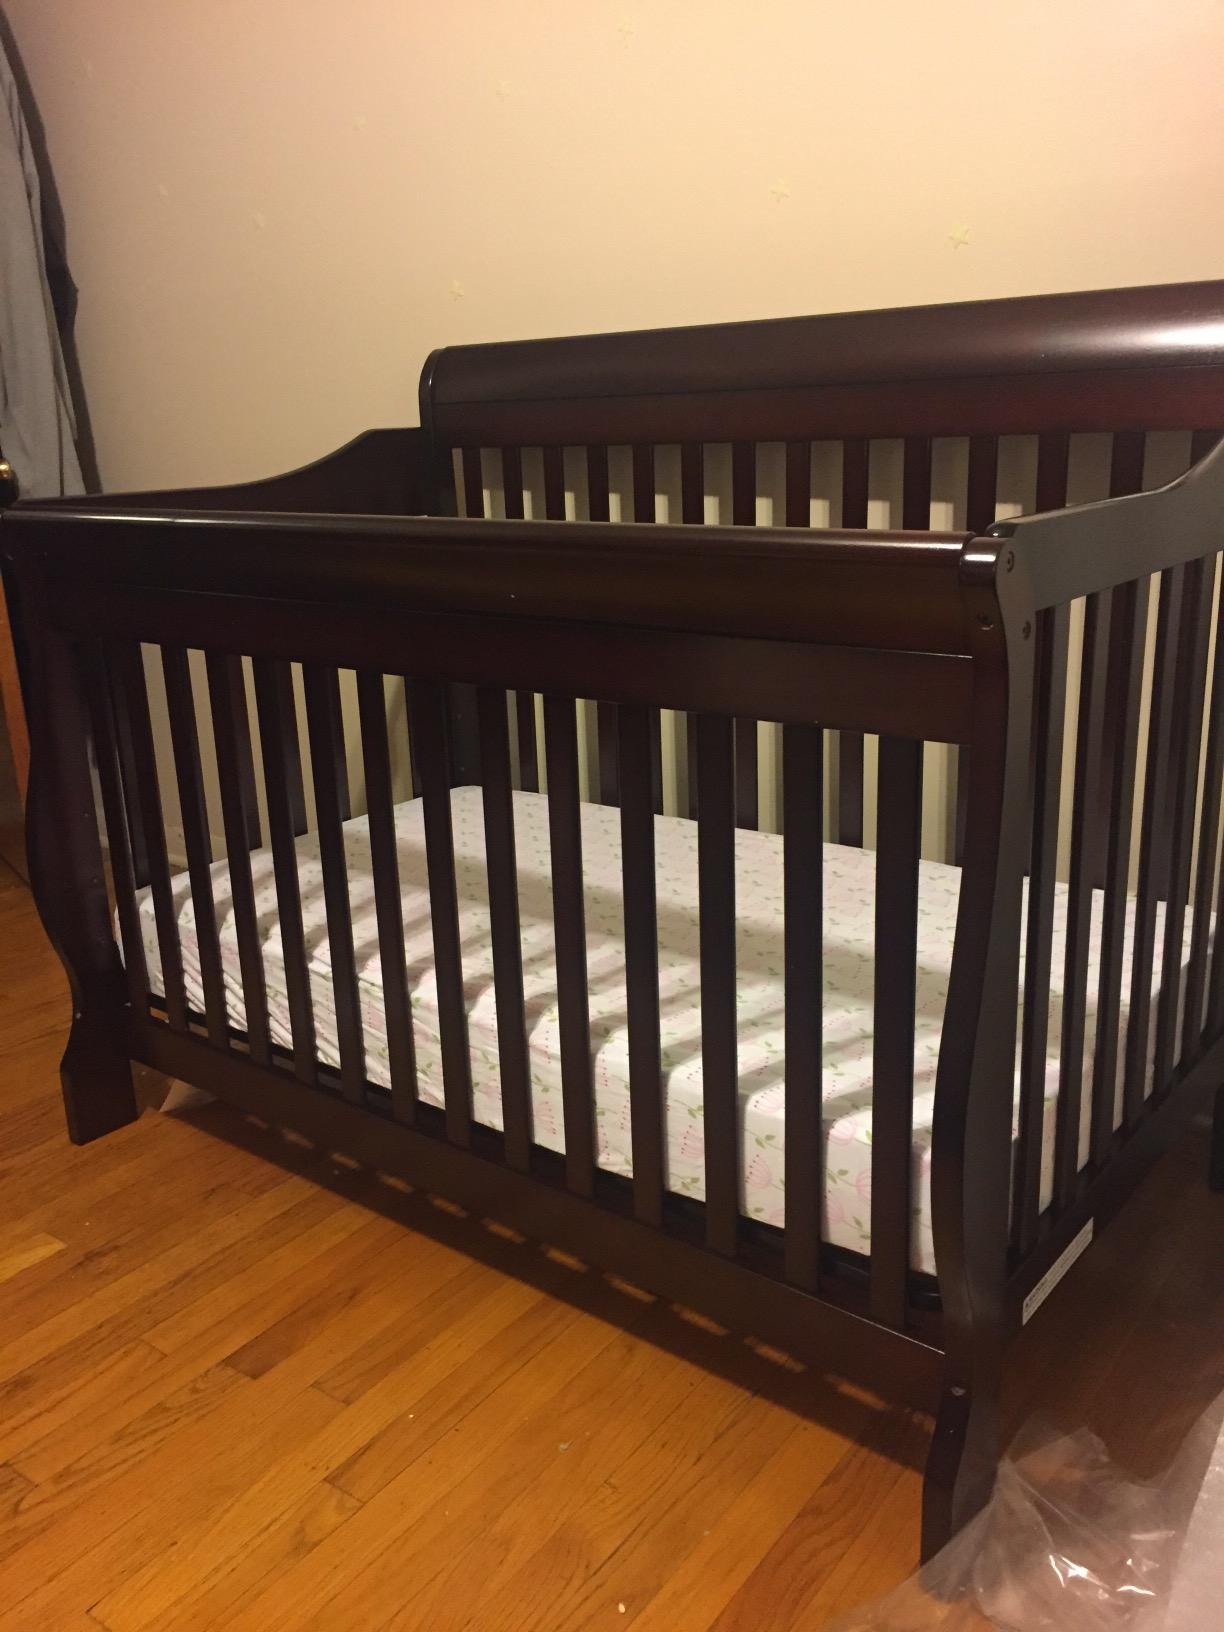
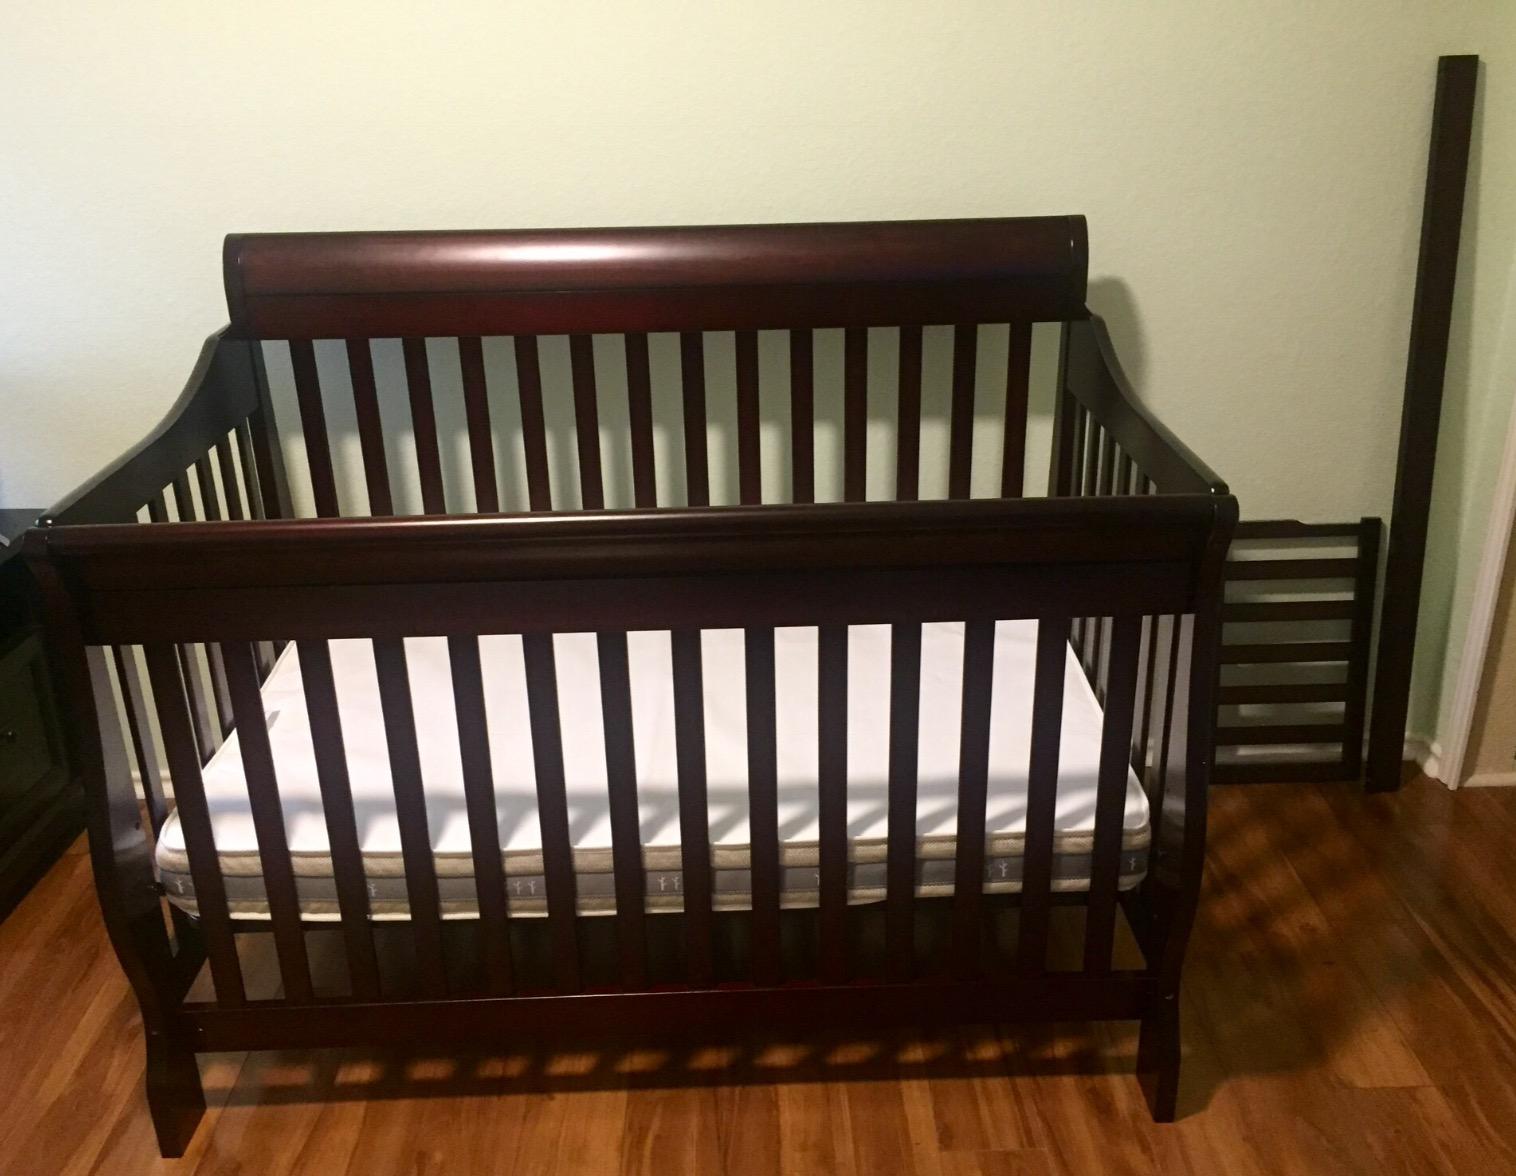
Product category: products_crib
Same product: yes